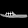
Label: Sandal